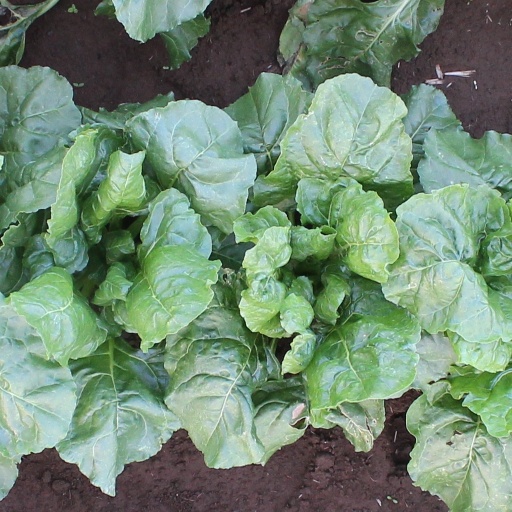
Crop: sugar beet